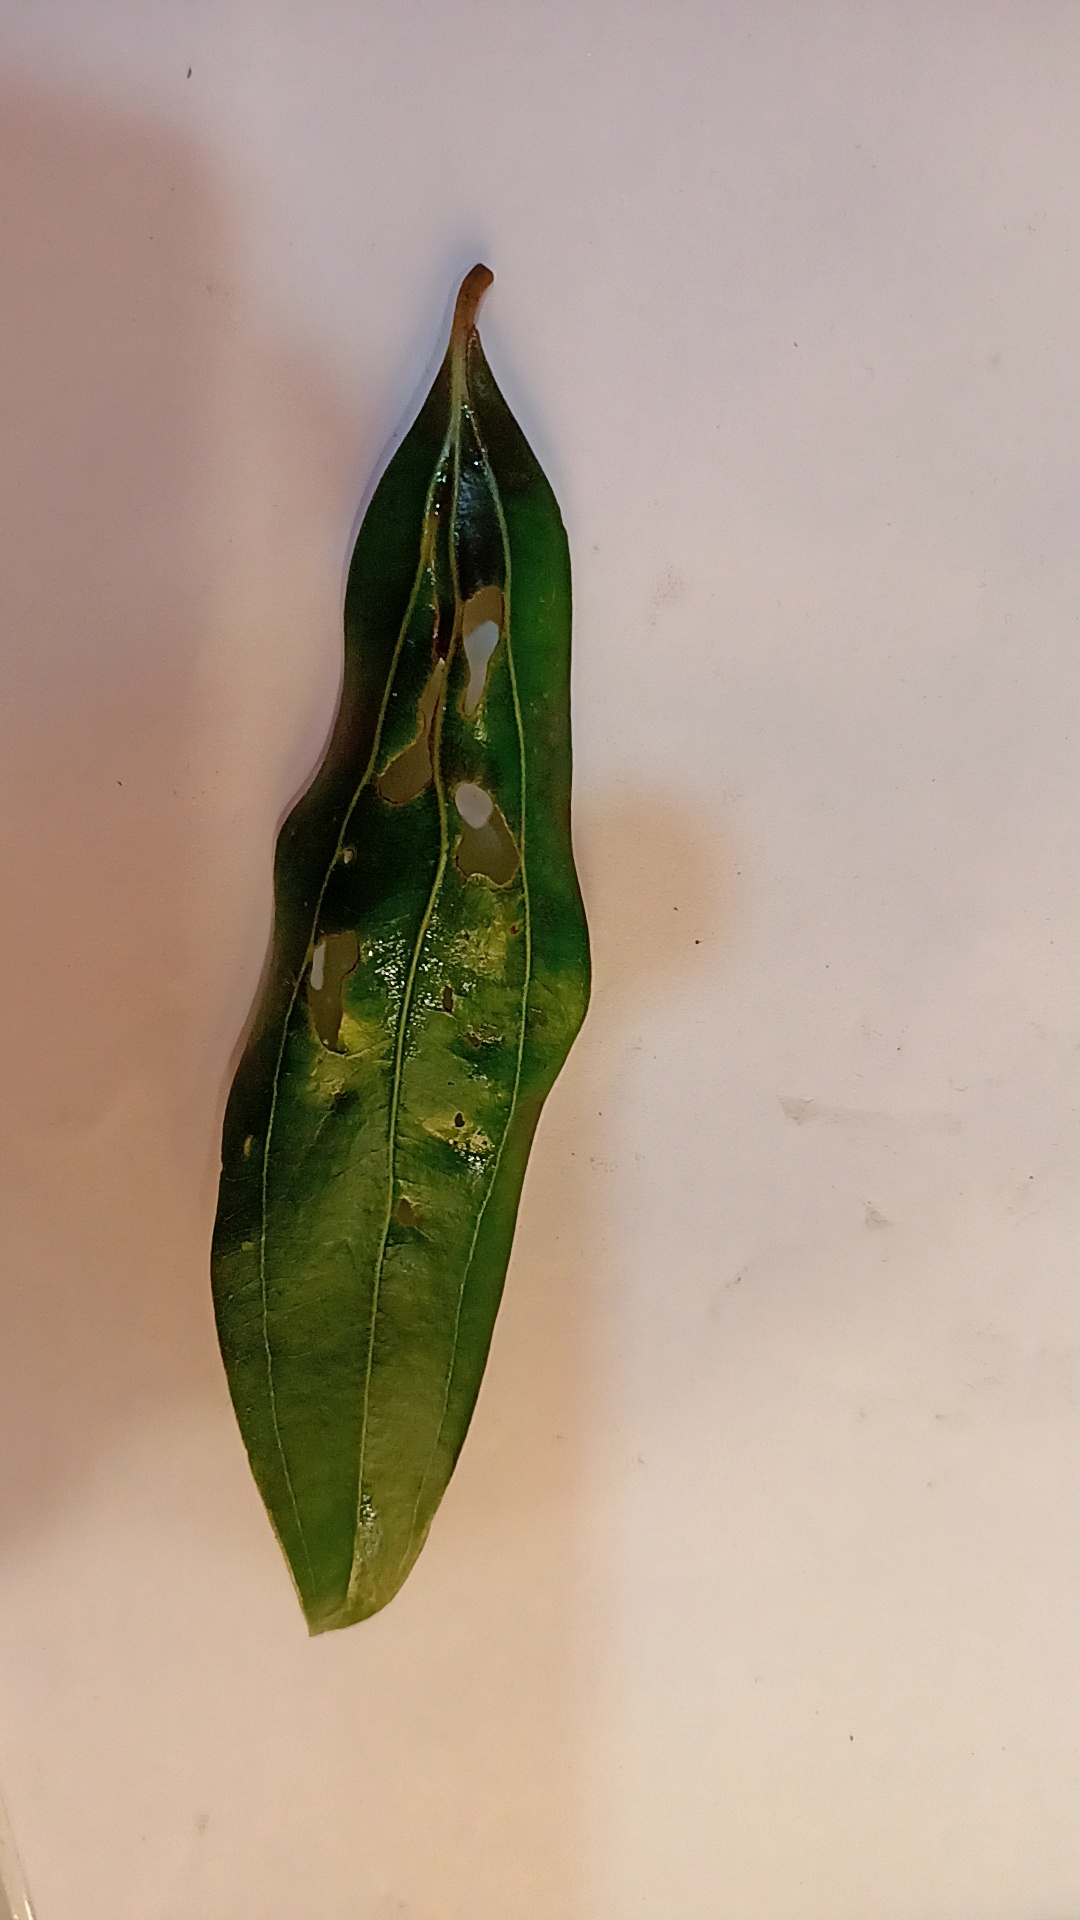
Label: Disease